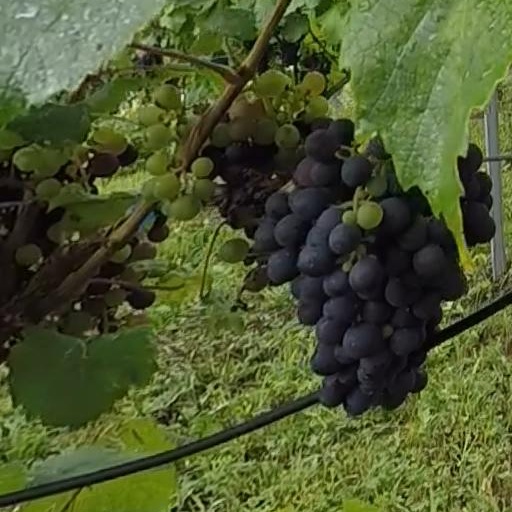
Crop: grape